Stoneyetts Hospital

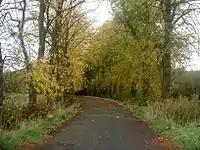
Entrance to the former site, 2012

NHS Greater Glasgow retained ownership of the land and allowed local players to continue funding the institution's bowling venue after the main buildings were demolished. The brownfield hospital site became a popular location for dog walking, but also for vandalism, fly tipping and underage drinking. Concerns were raised with regard to children playing in the area, particularly due to the presence of discarded hypodermic needles.